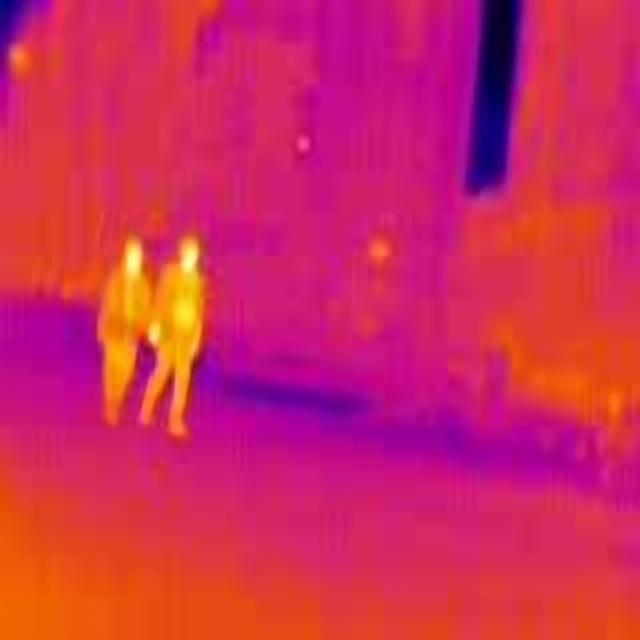
Detected objects:
label: person
label: person